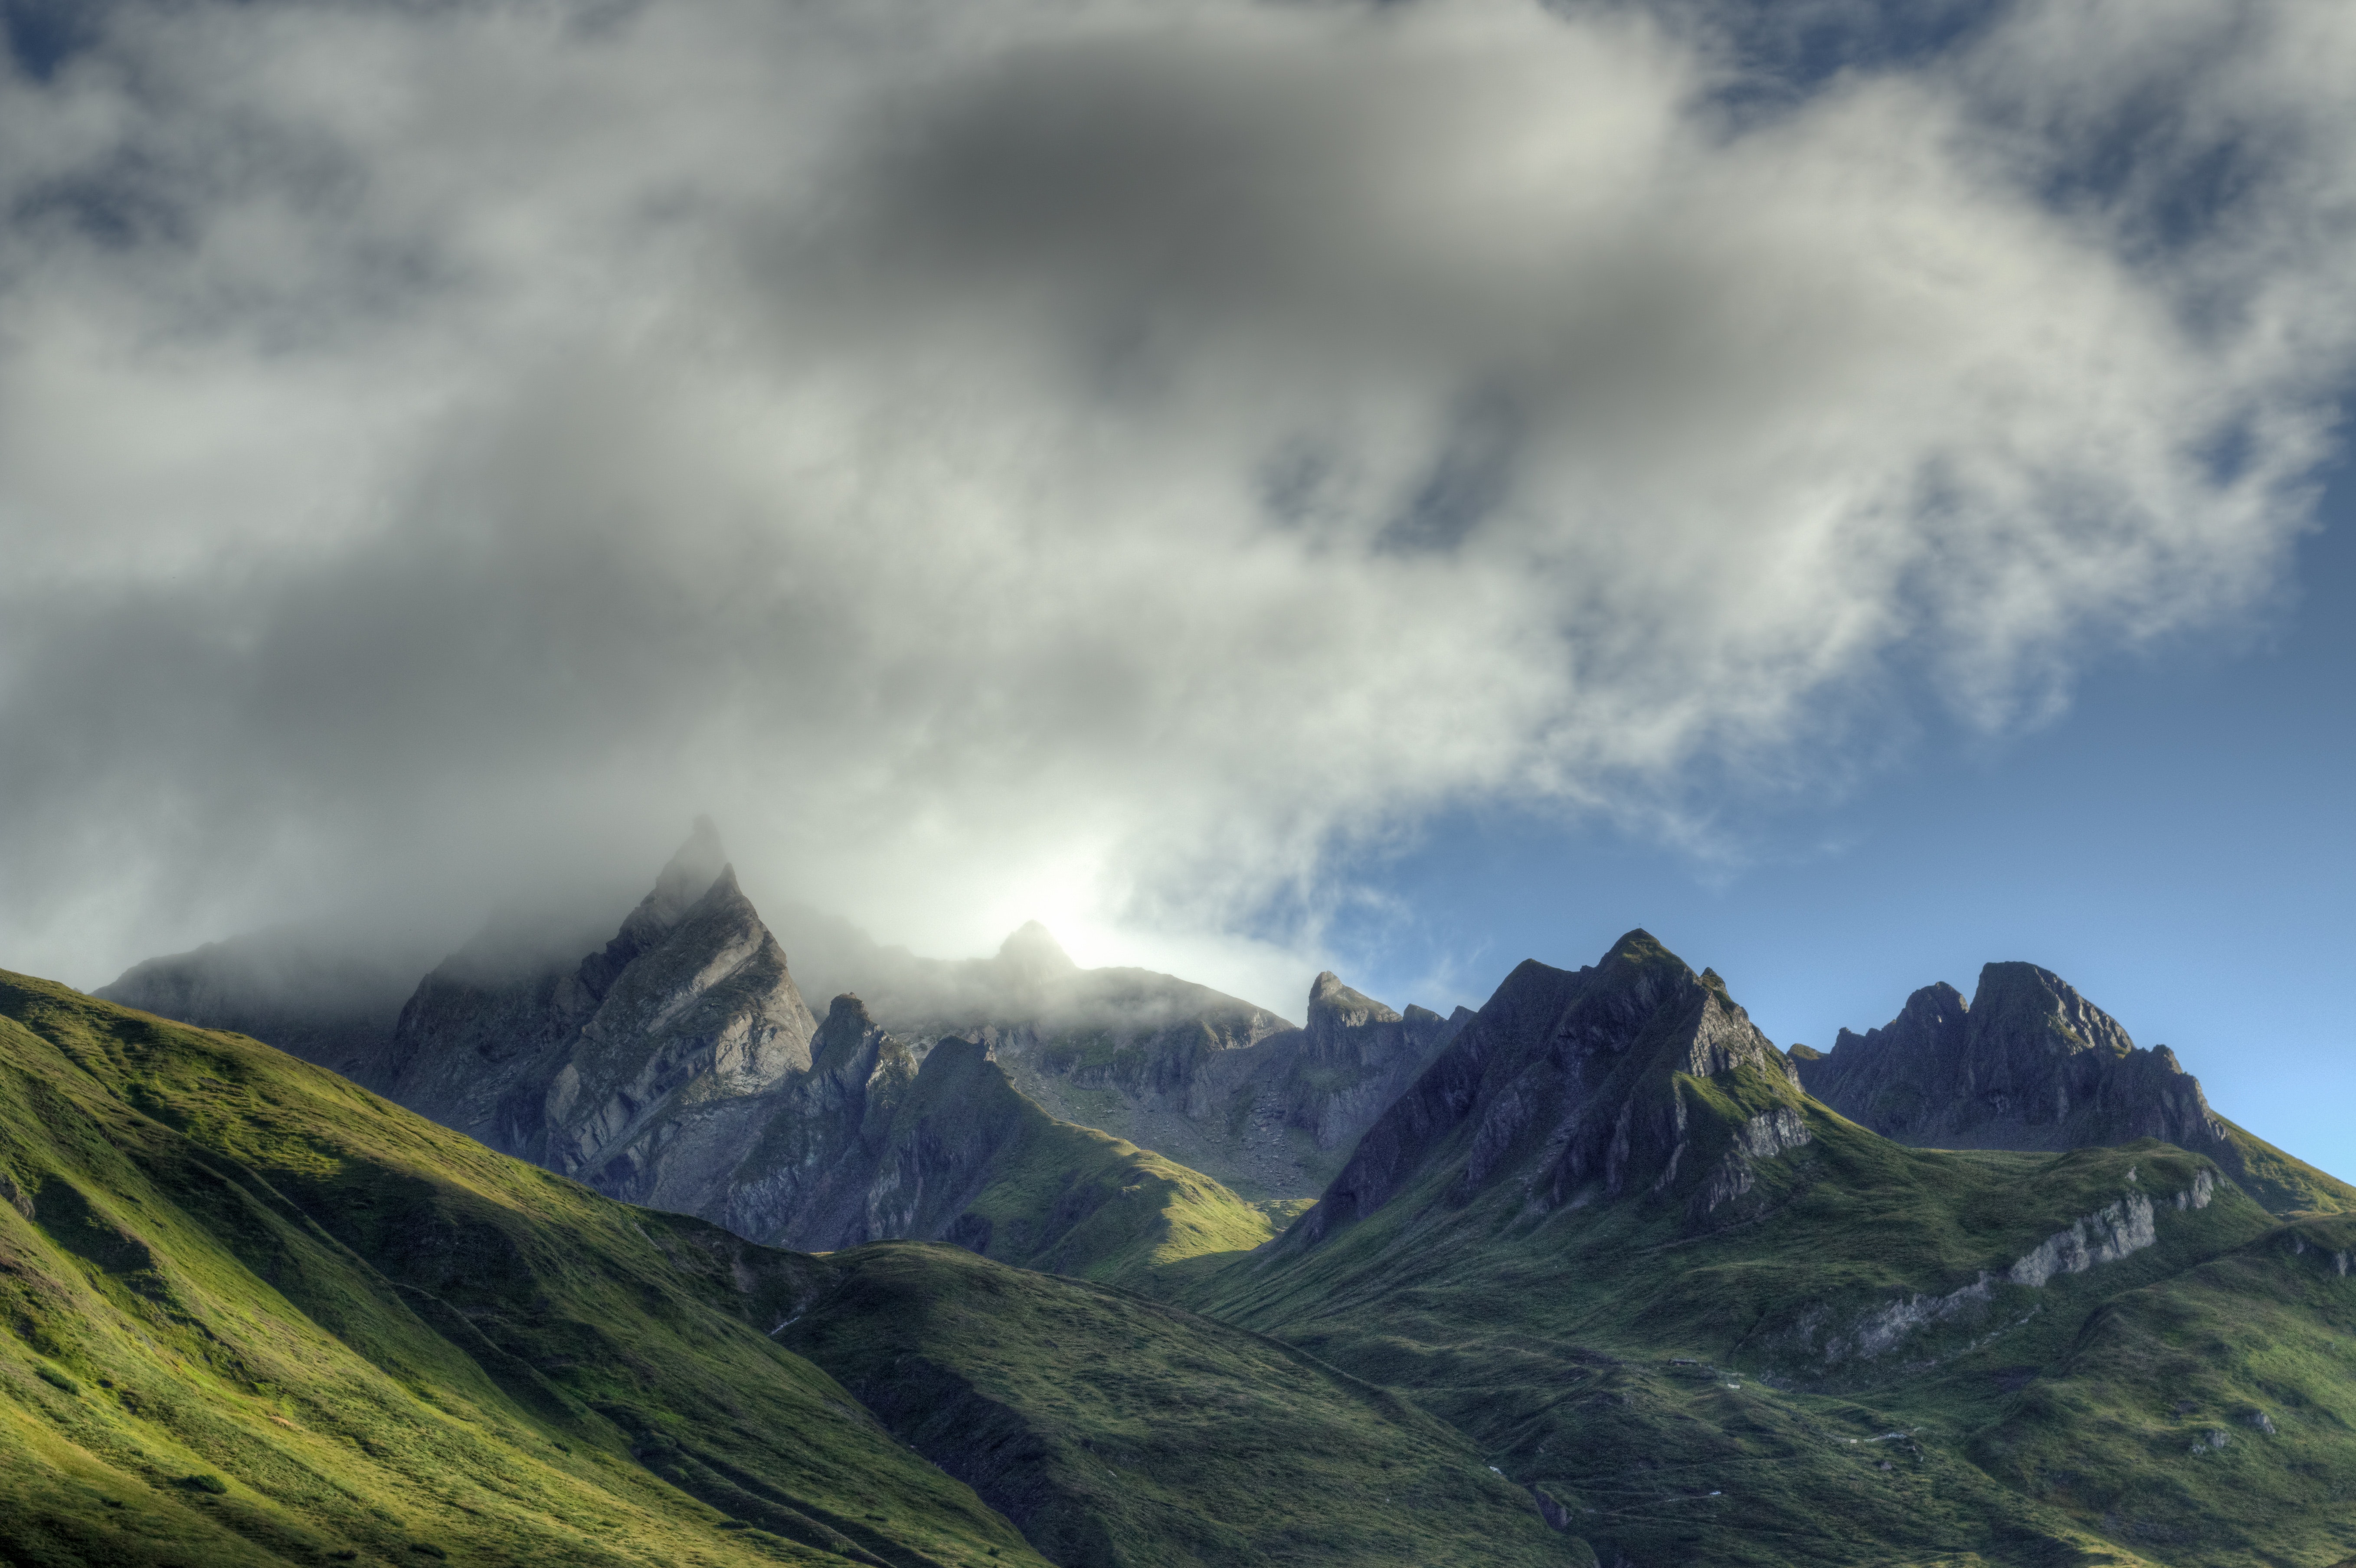
mountainous landforms, mountain, sky, highland, mountain range, nature, cloud, ridge, natural landscape, hill, alps, wilderness, atmospheric phenomenon, valley, fell, massif, landscape, hill station, atmosphere, mount scenery, mountain pass, tree, summit, terrain, national park, meteorological phenomenon, cumulus, world, grassland